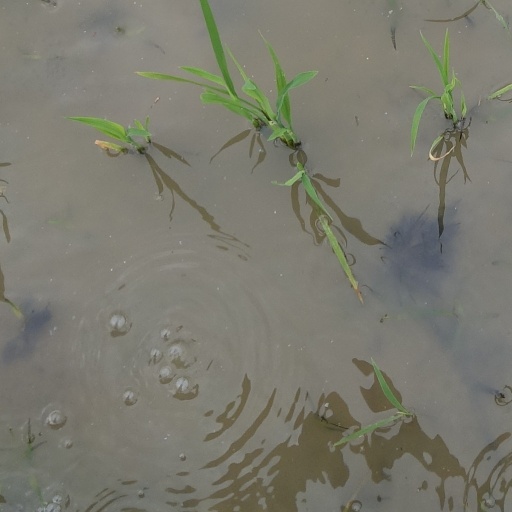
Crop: rice